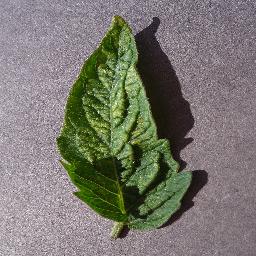
Label: Tomato___Spider_mites Two-spotted_spider_mite